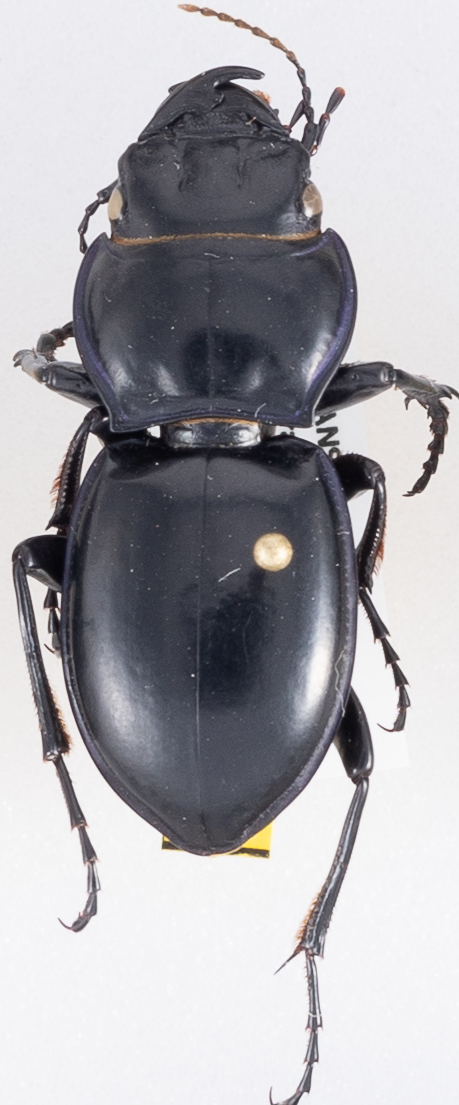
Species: Pasimachus californicus
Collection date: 2019-06-17
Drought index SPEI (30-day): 0.746
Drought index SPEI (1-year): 1.69
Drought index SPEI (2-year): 0.26